2022 Winter Paralympics opening ceremony

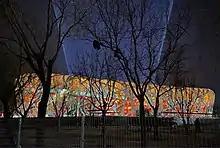
The Beijing National Stadium where the opening ceremony was held.

The site of the opening ceremony, the Beijing National Stadium, was redeveloped in preparation for the ceremonies of both the 2022 Winter Olympics and the 2022 Winter Paralympics.